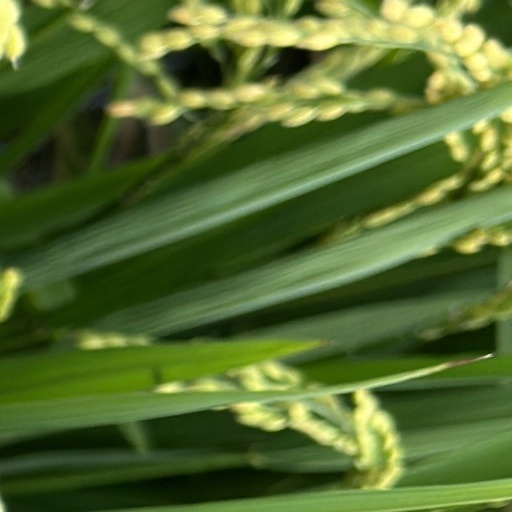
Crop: rice